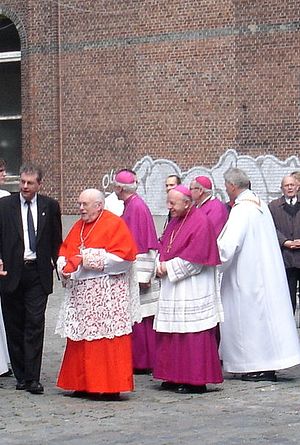
Nuntius
Kardinal Karl-Josef Rauber (Tyskland), tidligere nuntius for Belgien og Luxembourg (2003-2009)
Den pavelige nuntius er chef for Den Hellige Stols diplomatiske repræsentation i et land eller ved en international organisation. Nuntius har rang som ambassadør og er i katolske lande oftest doyen. Han varetager normalt også forbindelserne mellem Den hellige Stol og den lokale katolske kirke. Nuntius vil oftest være en prælat med rang af biskop, ærkebiskop eller højere.